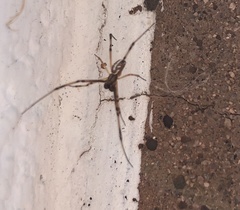
Species: Lactrodectus_hesperus